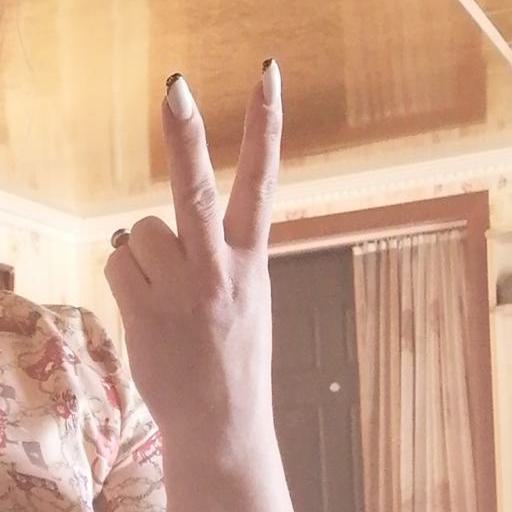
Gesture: peace_inverted